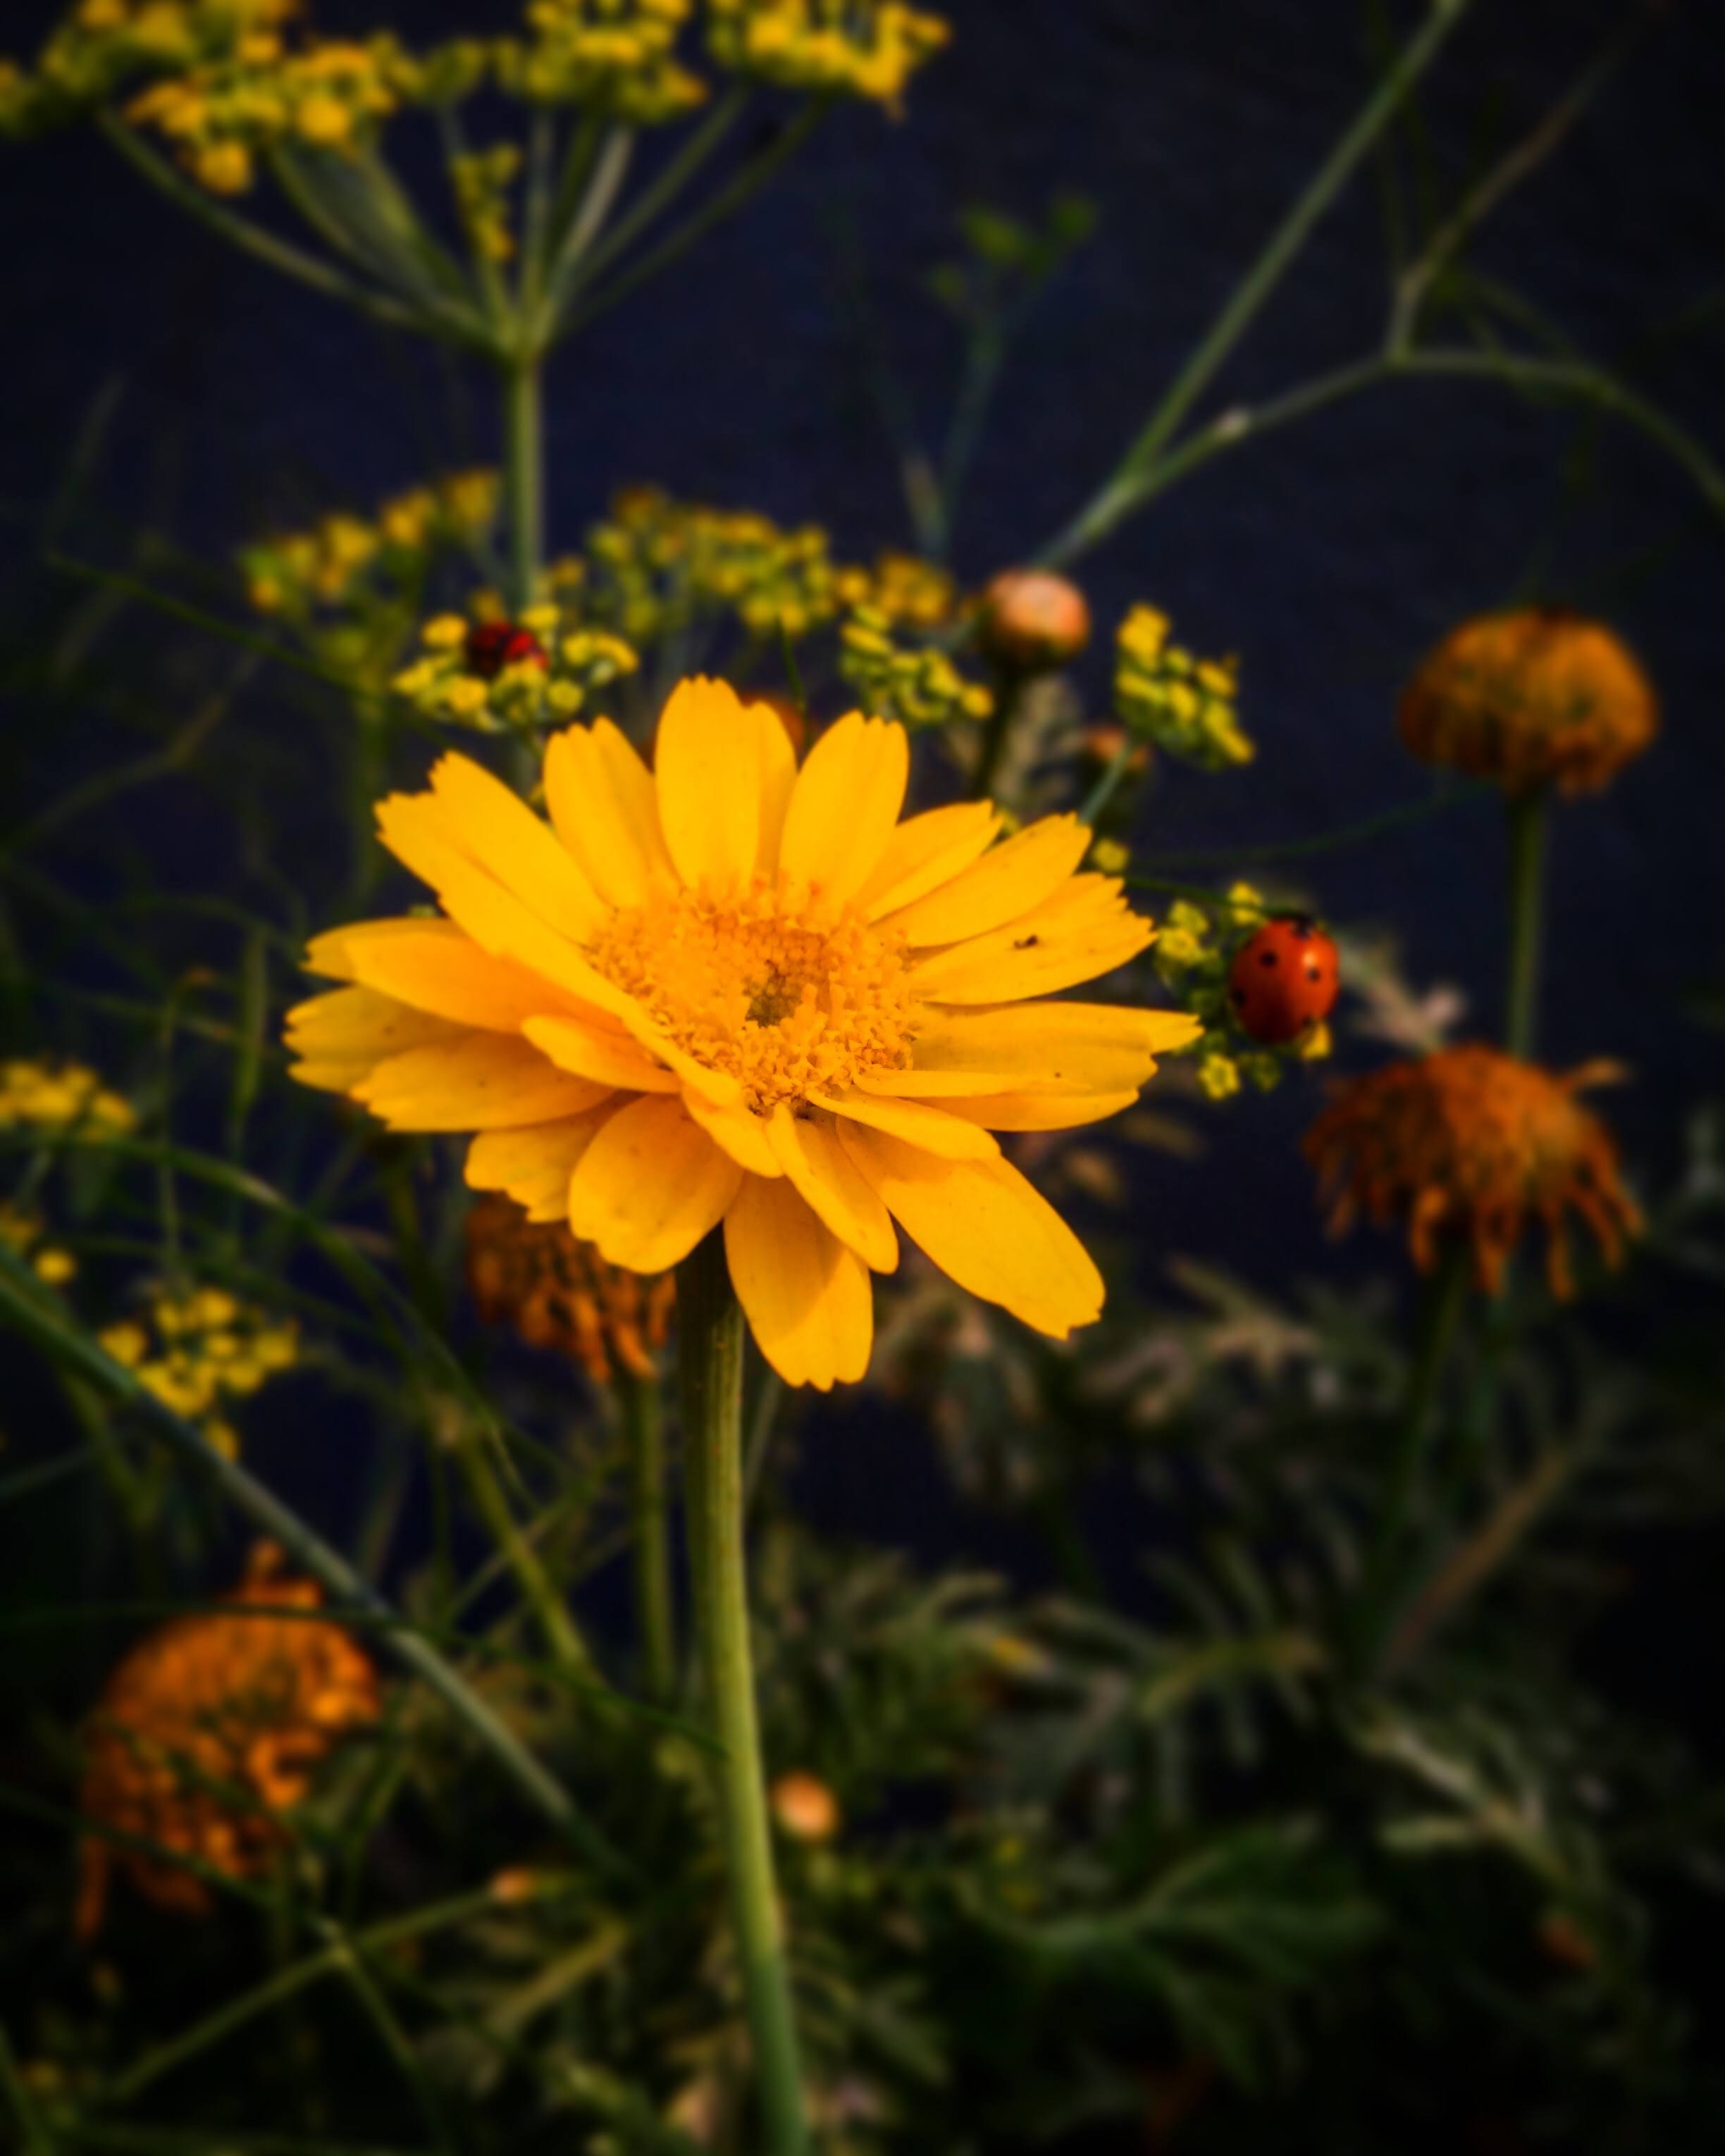
flower, plant, flowers, bloom, yellow, blossom, spring, flora, close up, petal, grass, sky, flowering plant, annual plant, herbaceous plant, Forb, pollen, cosmos, daisy family, macro photography, Pedicel, landscape, marguerite daisy, plant stem, tickseed, wildflower, sunflower, perennial plant, dandelion, asterales, herb, flatweed, daisy, prairie, evening, grassland